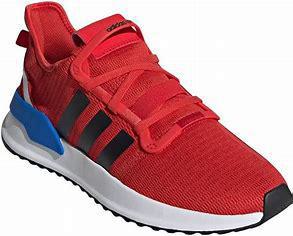
Brand: Adidas
Model: U_path Run